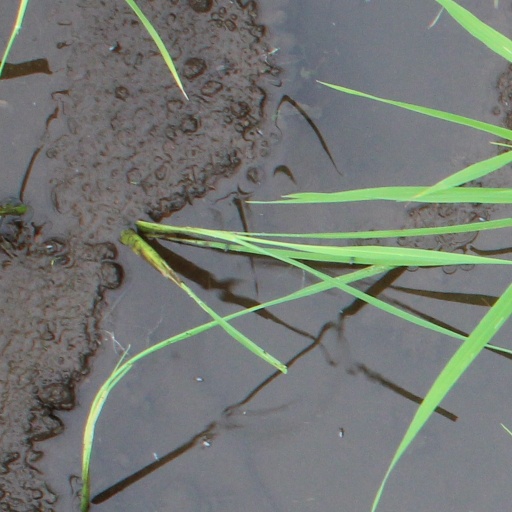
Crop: rice